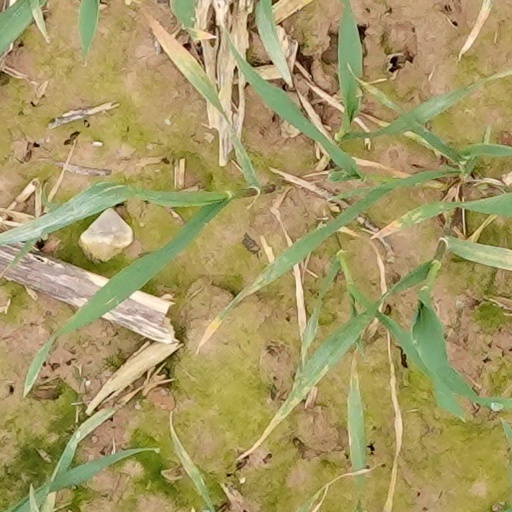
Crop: wheat